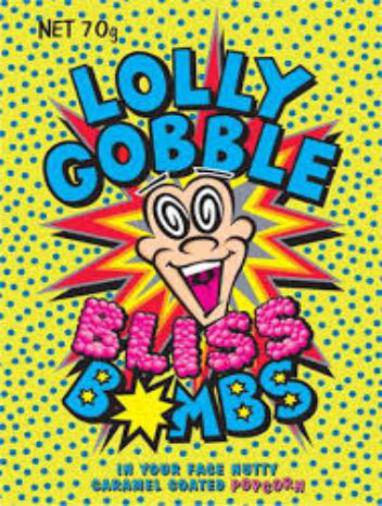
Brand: lolly gobble bliss
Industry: Food